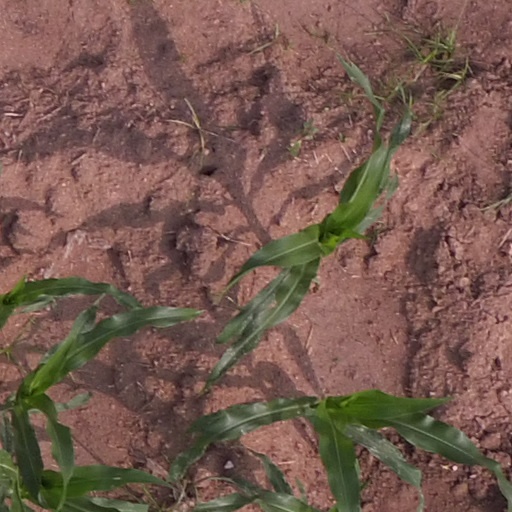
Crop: maize; corn